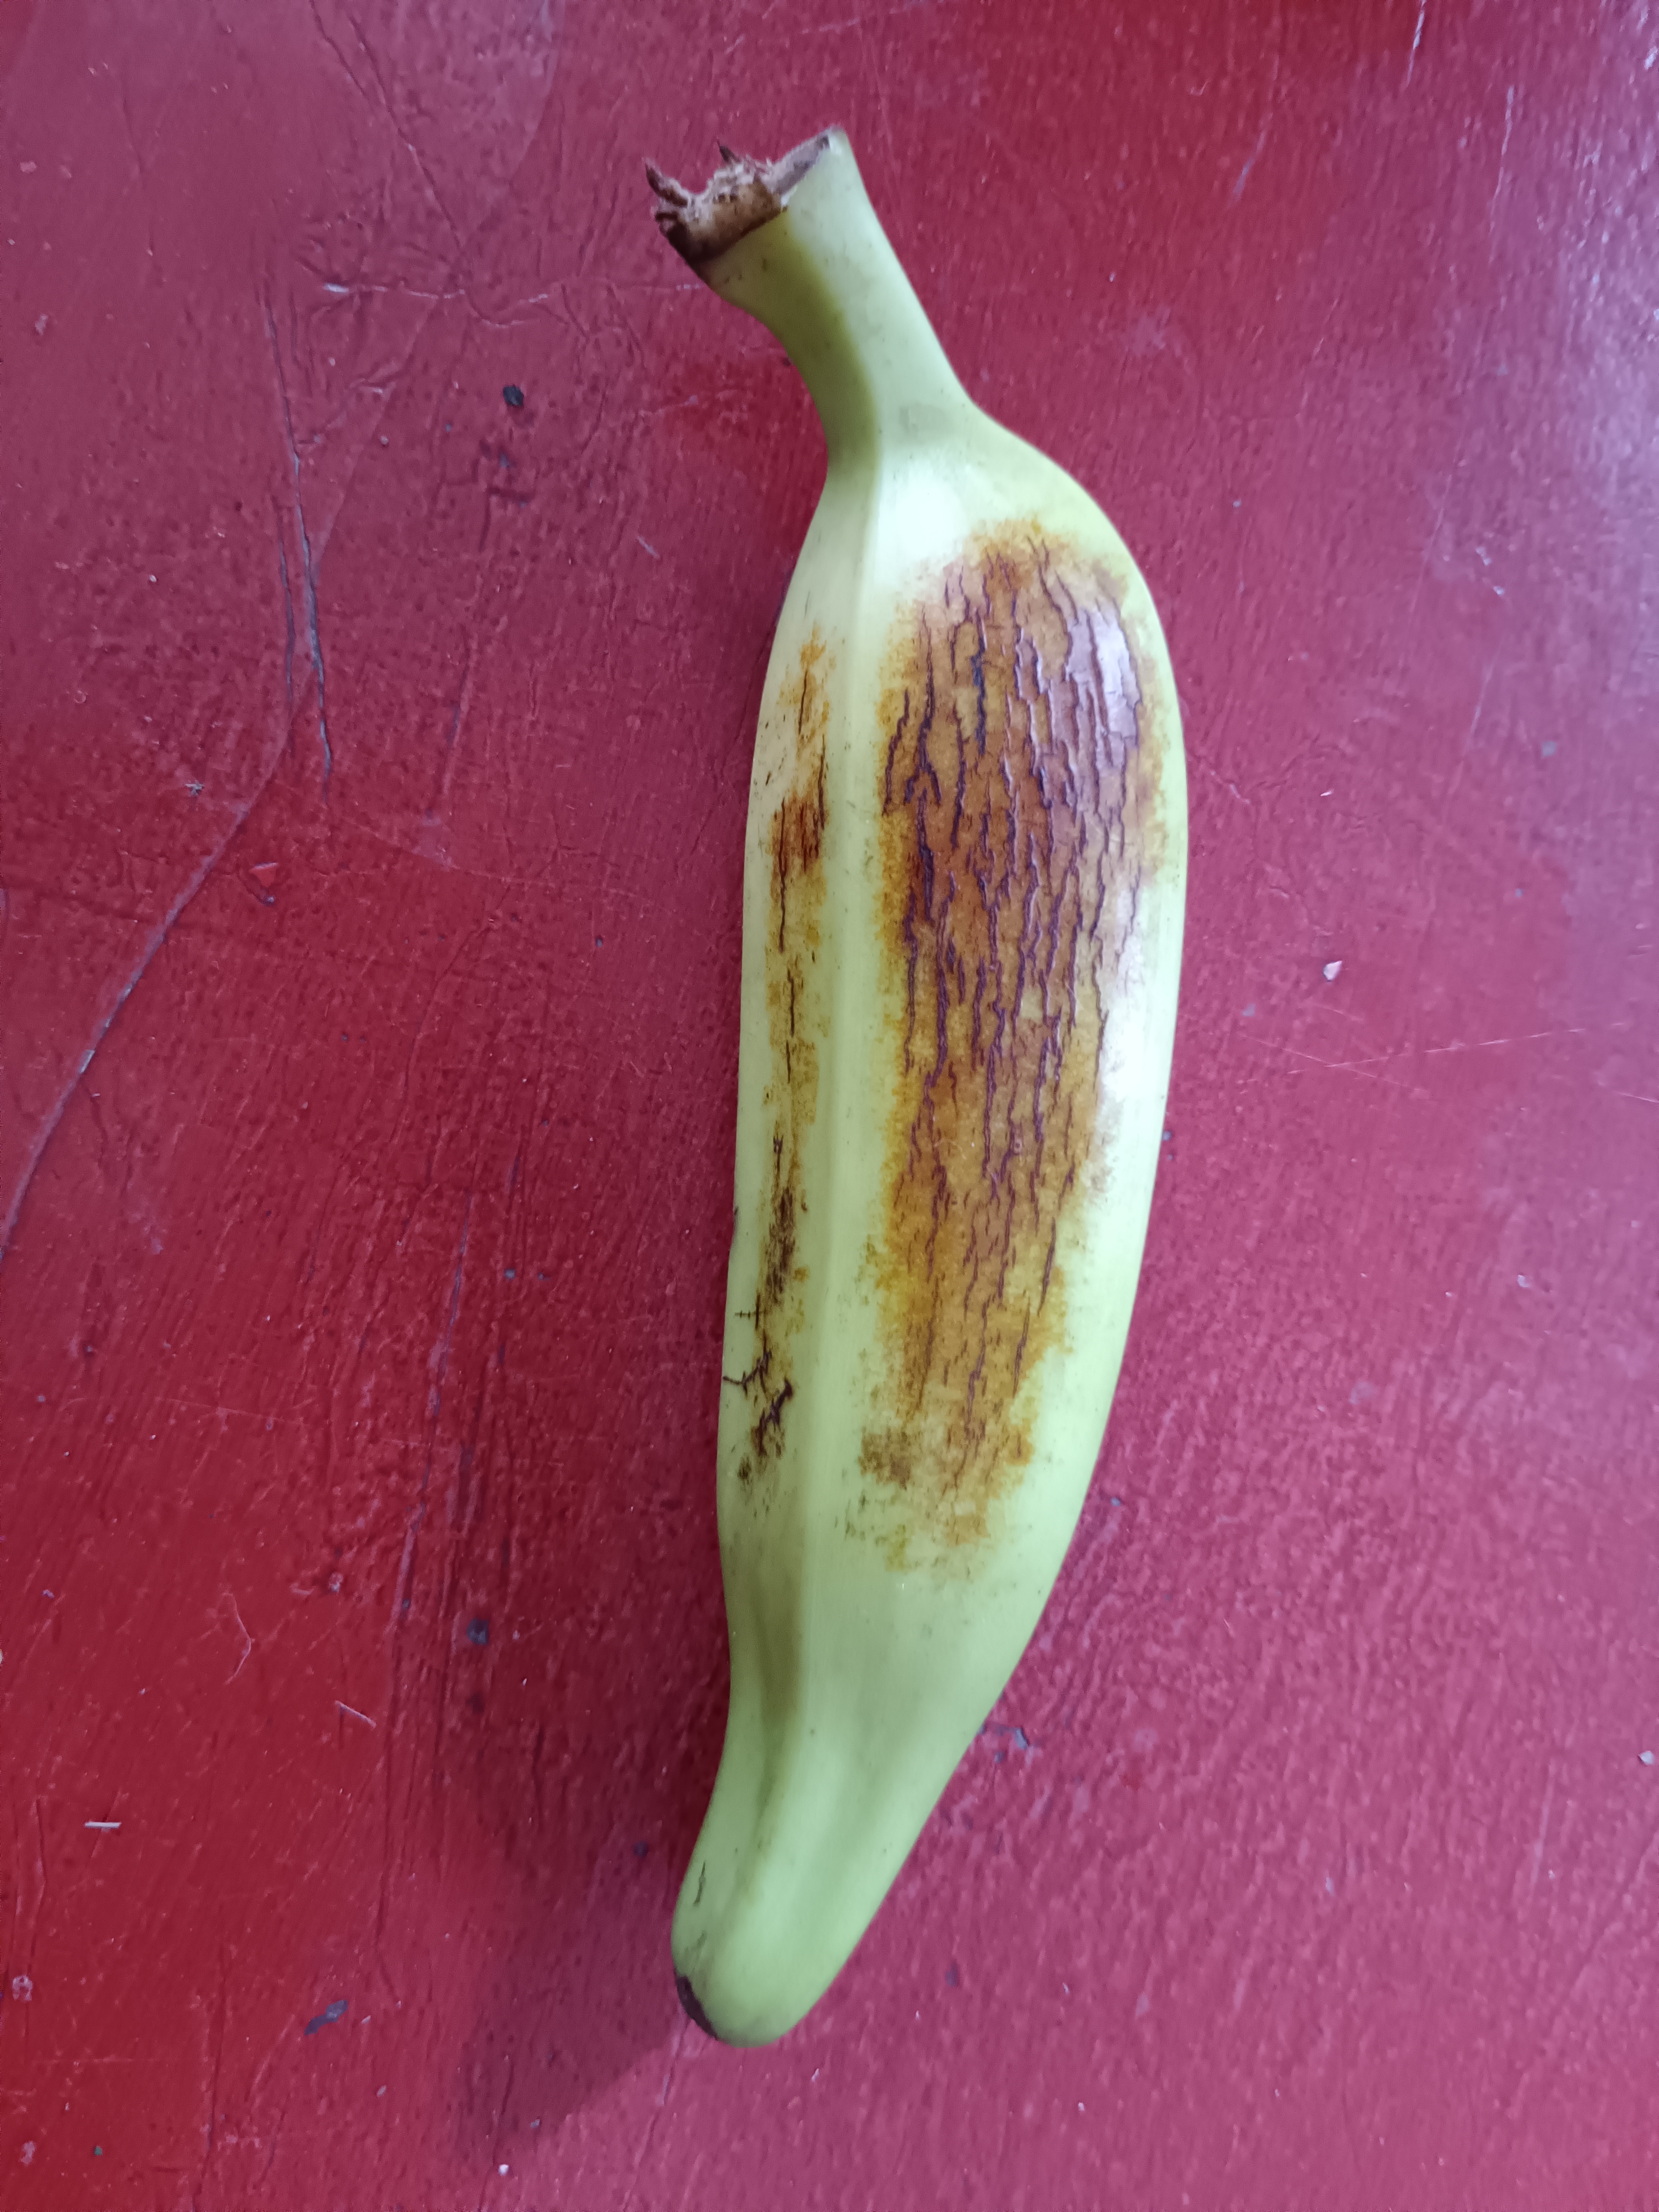
Banana variety: Anaji